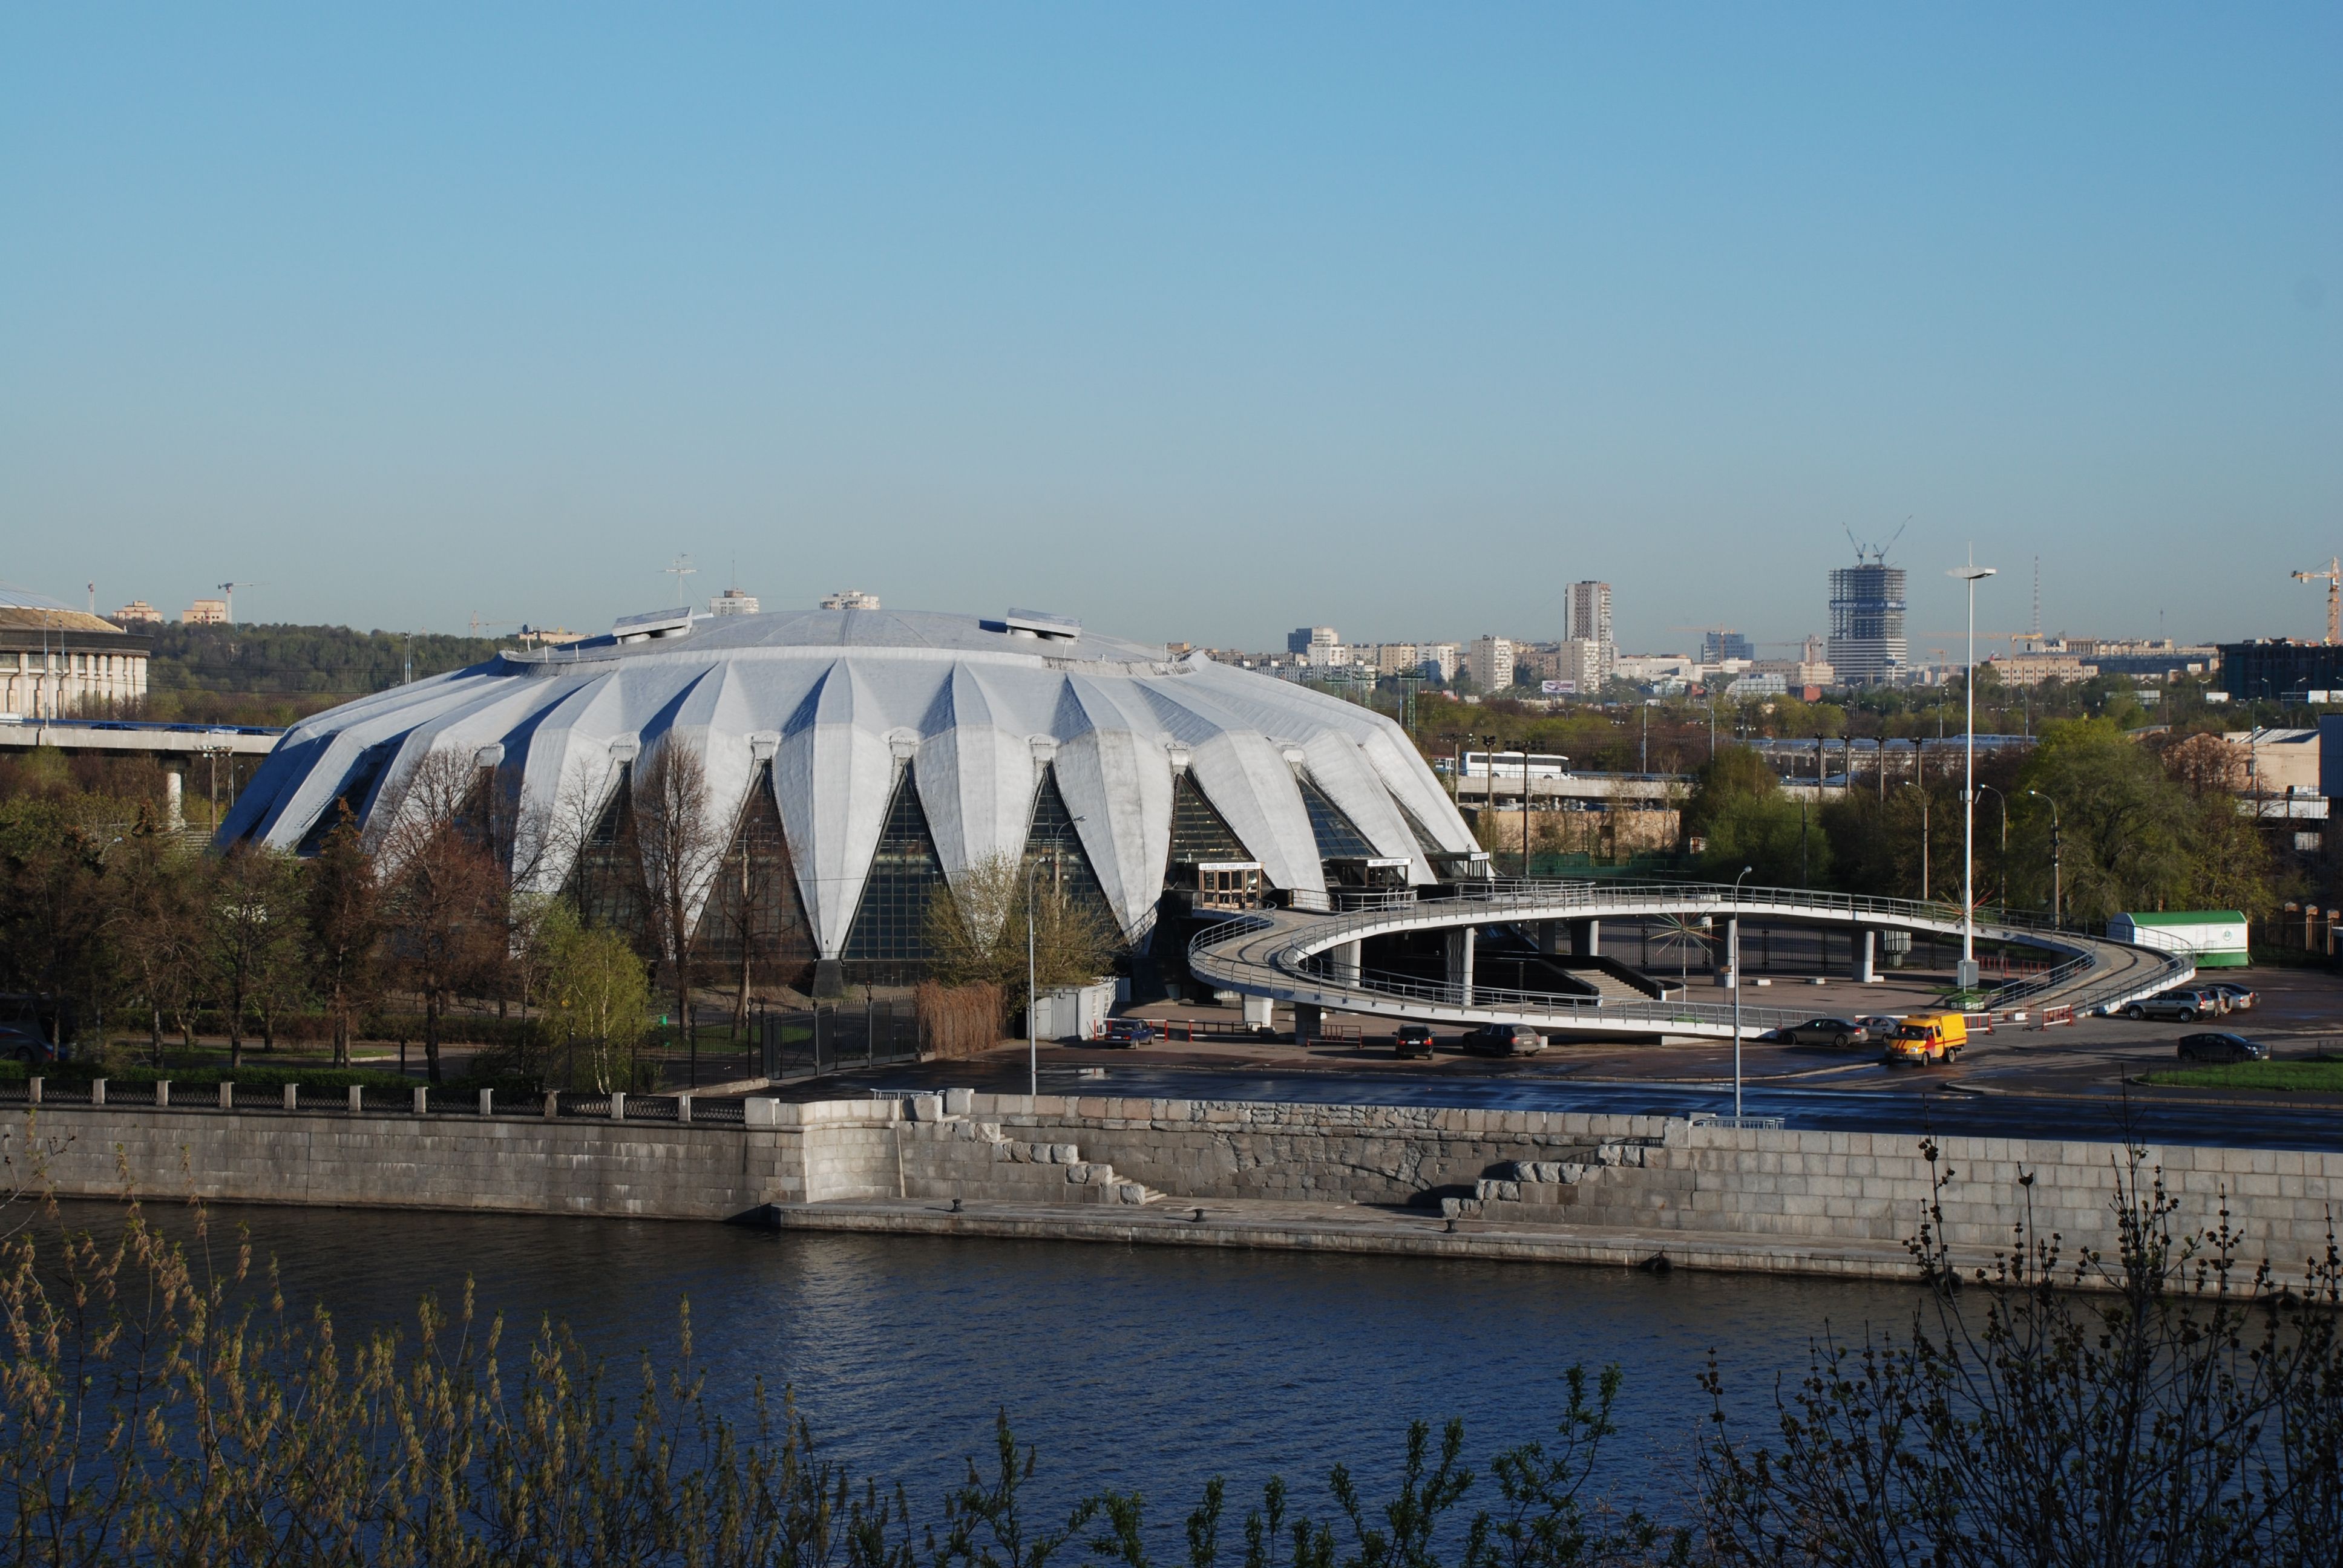
architecture, structure, bridge, cityscape, reflection, landmark, stadium, arena, dome, sport venue